British Rail Mark 1

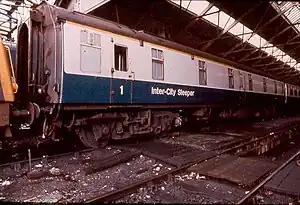

British Railways and outside contractors built the British Railways Mark 1 sleeping car between 1957 and 1964. Three hundred and eighty cars of three different types were built, with a fourth type created later by conversion. None remain in front-line service, and very few are preserved due to asbestos insulation being present in most carriages, which was very difficult to have professionally removed.